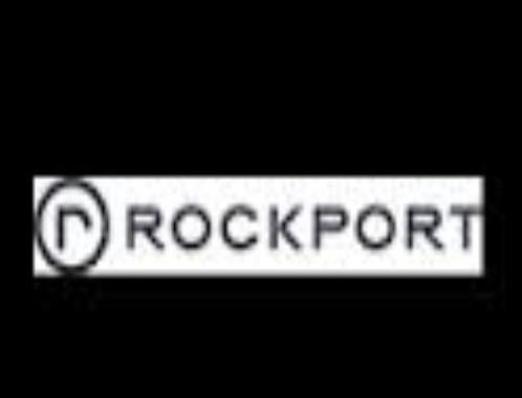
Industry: Clothes